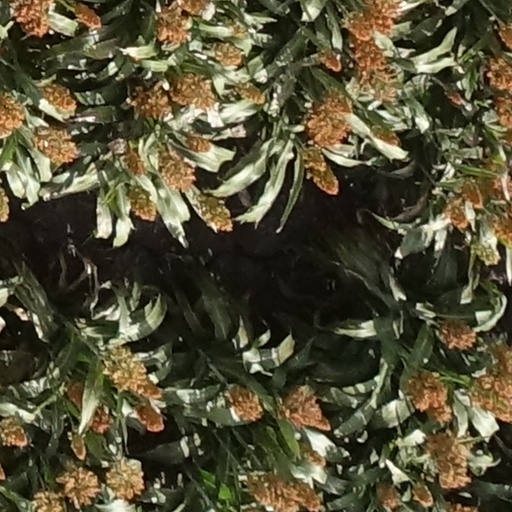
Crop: sorghum